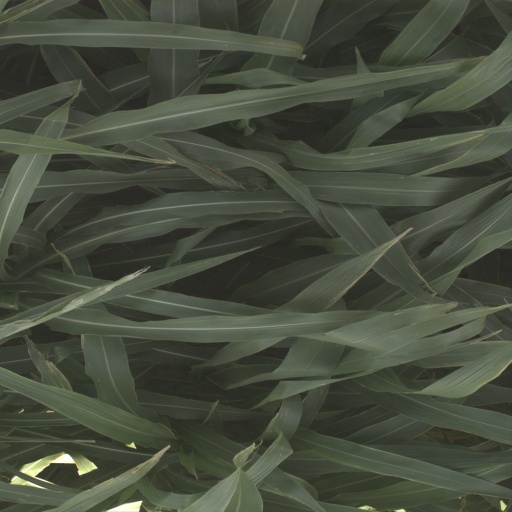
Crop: sorghum